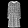
Label: Dress